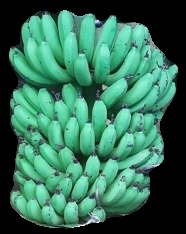
Variety: pachbale
Grade: grade1